Pitou, Changhua

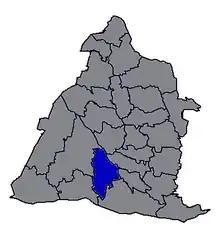
Pitou Township in Changhua County

Pitou Township is a rural township in Changhua County, Taiwan. The district had a population of 29,314 as of January 2023 and an area of . One of the attractions in Pitou is the Kopok Flower Boulevard.